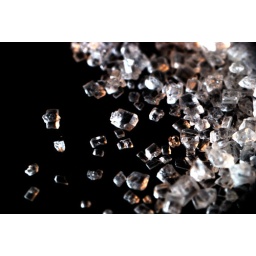
sugar against black paper